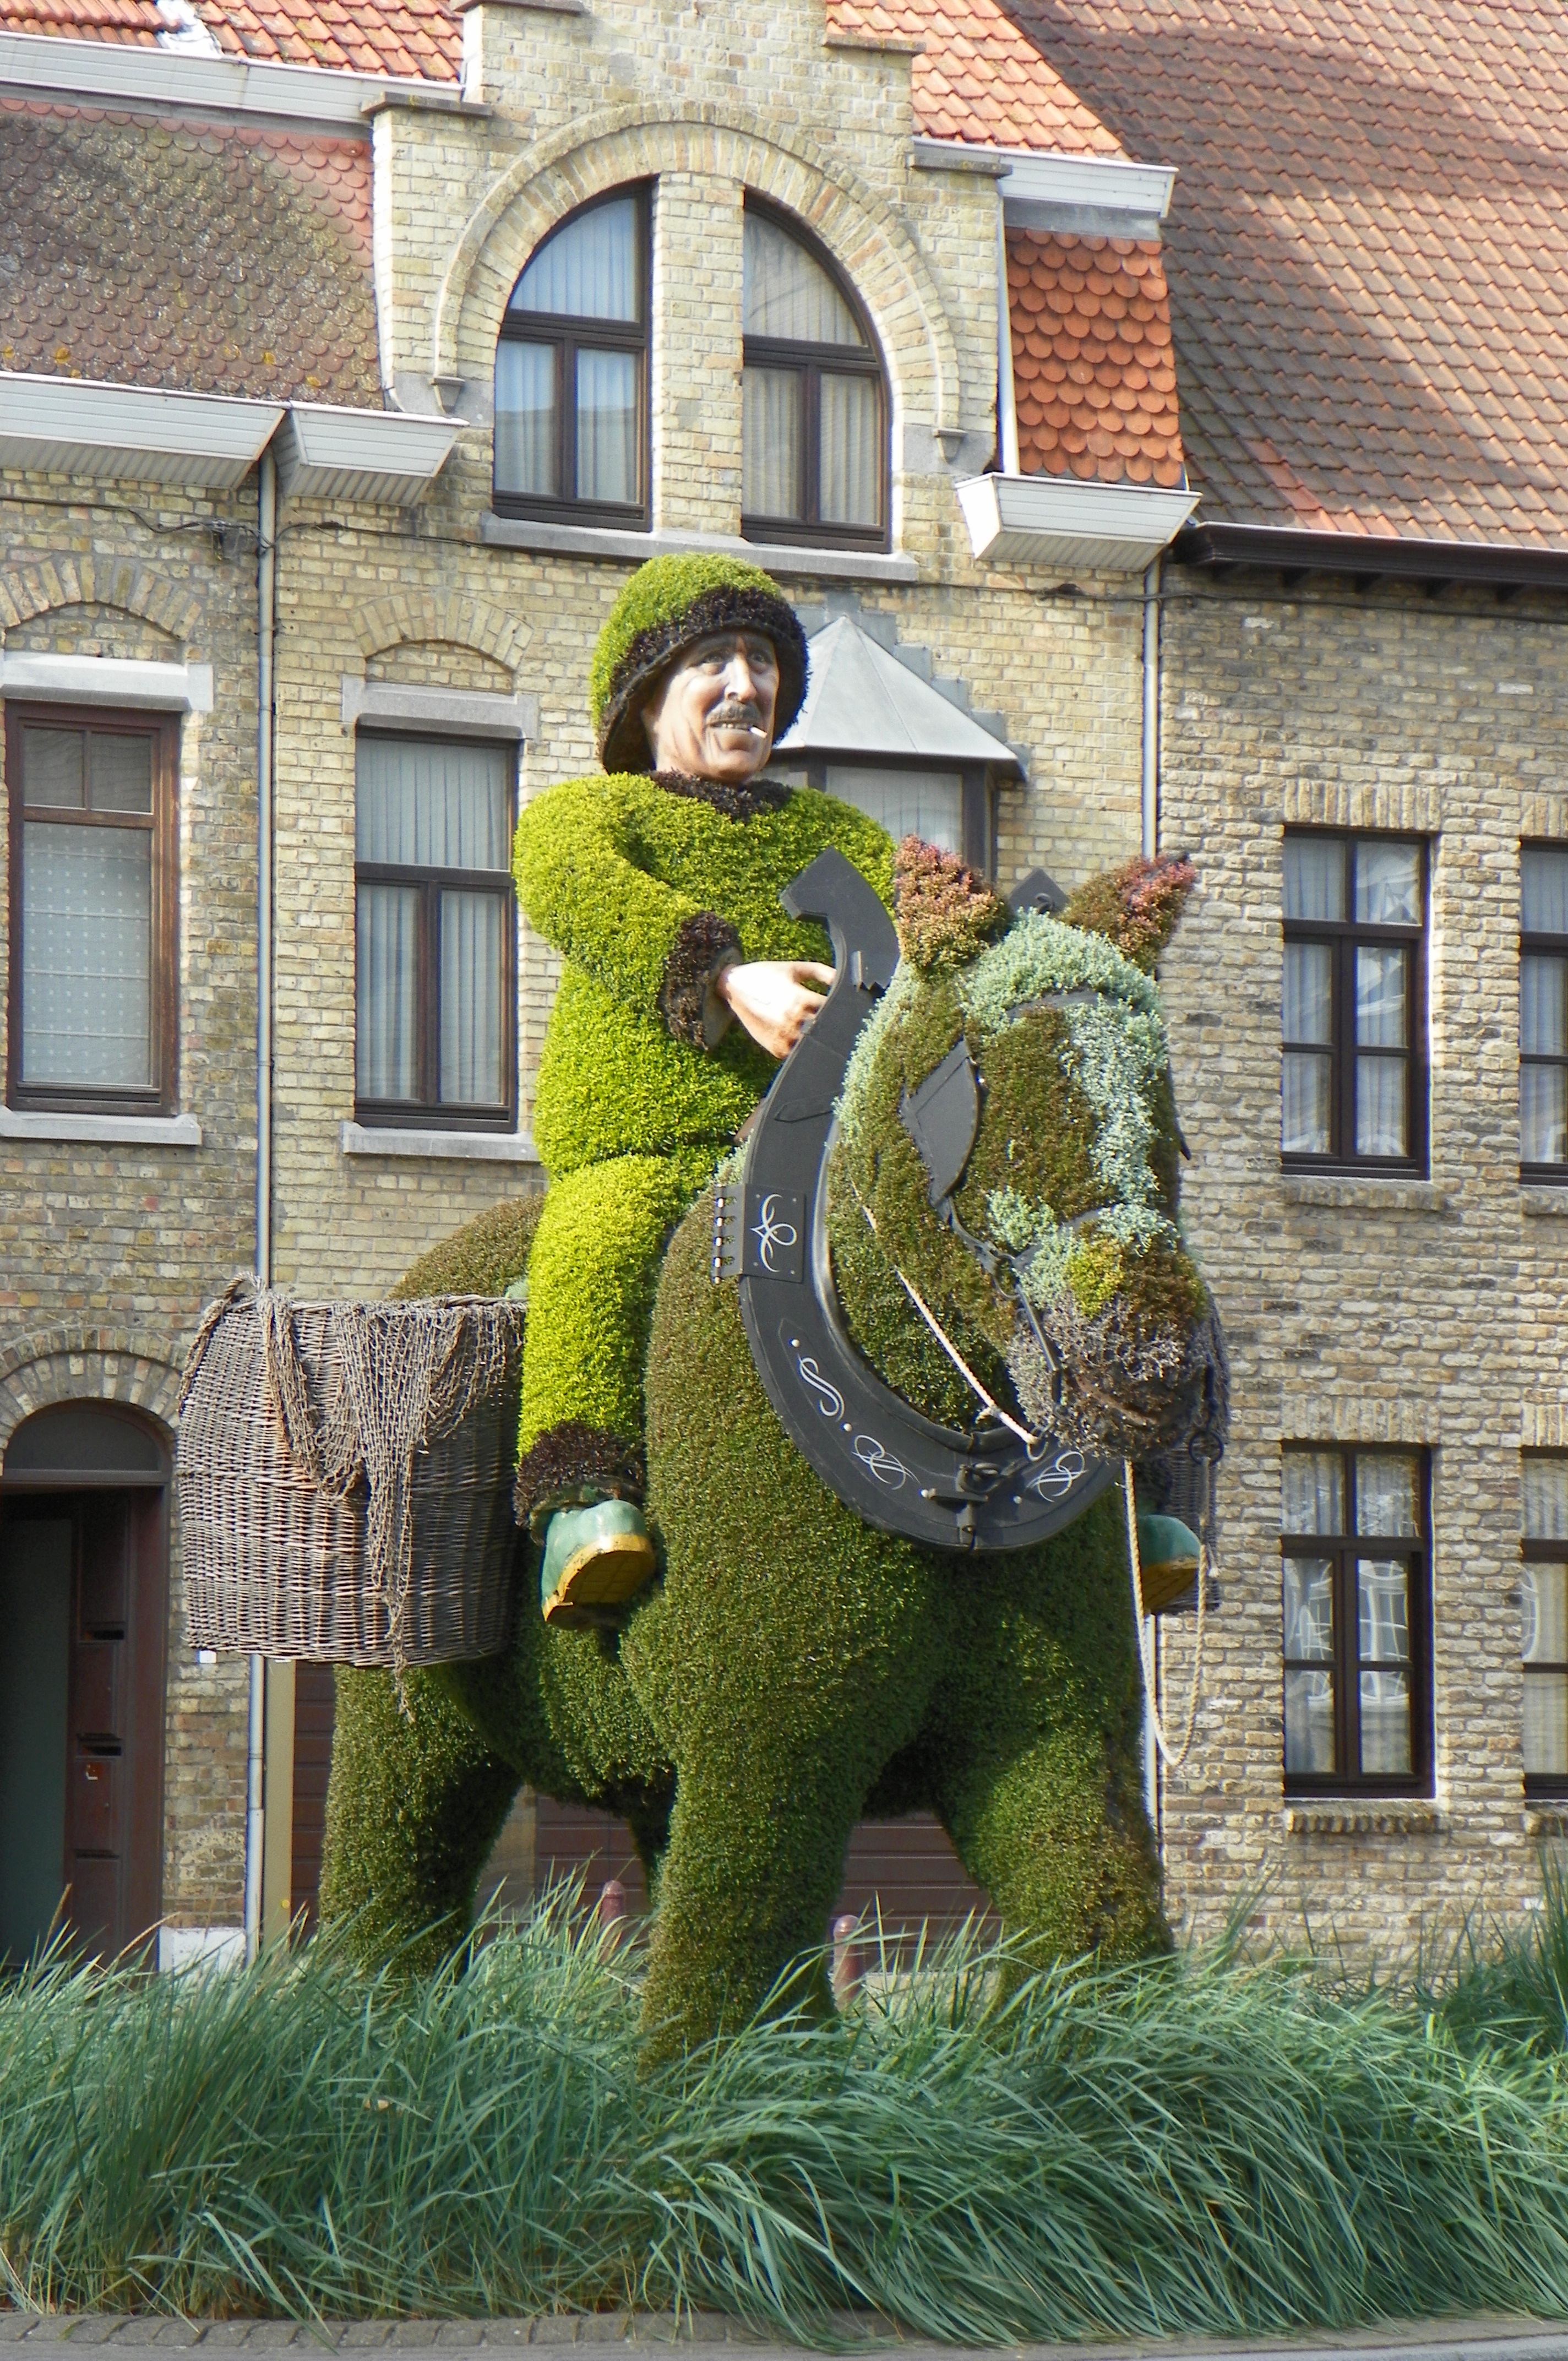
sea, tree, grass, ocean, lawn, monument, statue, green, fisherman, horseback, horse, garden, belgium, sculpture, art, fishermen, tradition, yard, flanders, belgian, shrimp fishermen, shrimp fishing, shore fishing